Sonic the Fighters

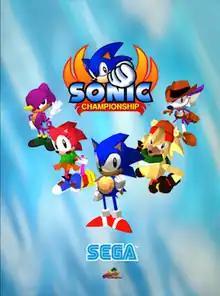
Arcade flyer, depicting (from left to right): Espio, Amy, Sonic, Bark and Fang

also known as Sonic Championship, is a 1996 three-dimensional fighting video game from Sega. The game, developed by Sega AM2 and built on their Model 2 arcade system, pits players in one-on-one battles with a roster of characters from the "Sonic the Hedgehog" series. "Sonic the Fighters" was made using the fighting engine for "Fighting Vipers" (1995), and it was the first 3D game in the "Sonic" series; the idea for a "Sonic" fighting game was conceived when a Sega AM2 programmer experimented with a 3D Sonic the Hedgehog model in "Fighting Vipers," its animation impressing and convincing the Sonic Team to approve the project.